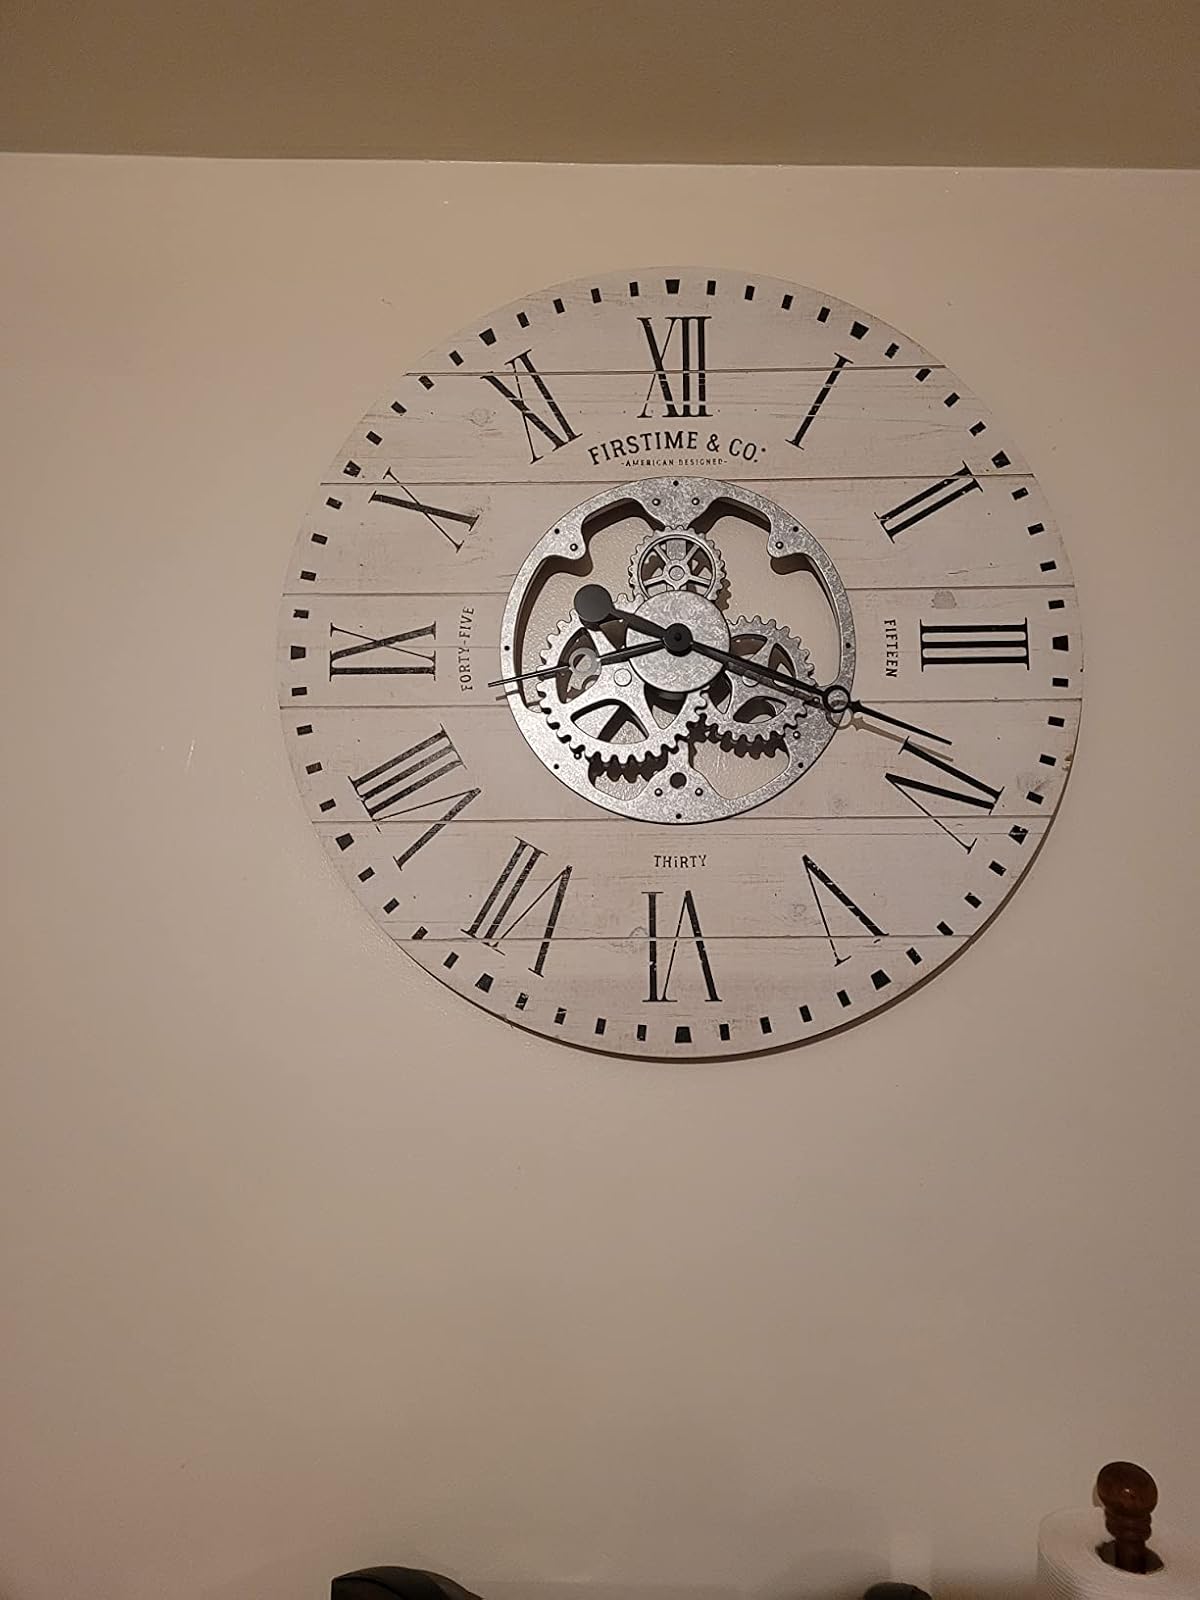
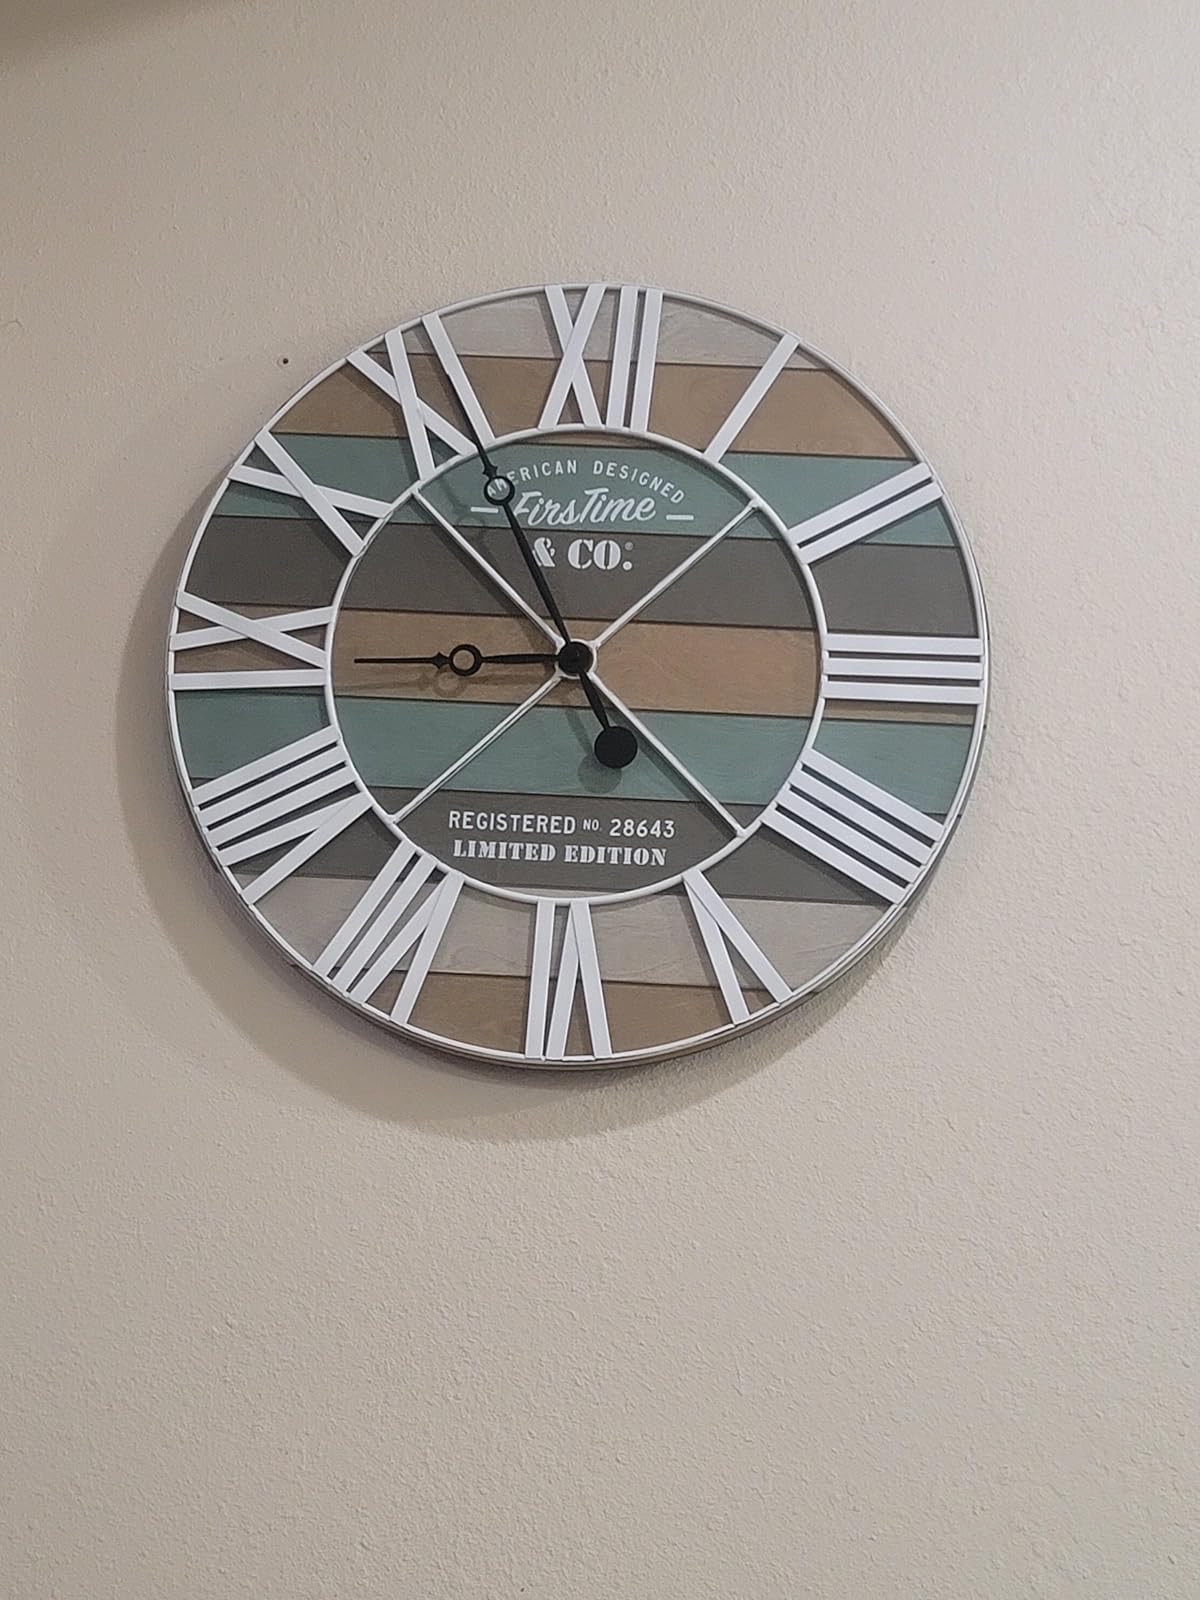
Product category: clock
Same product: no